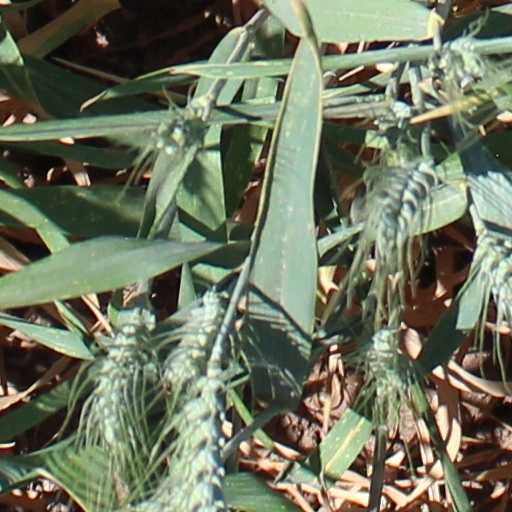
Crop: wheat